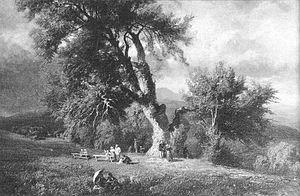
Normafa est un vaste espace boisé de Budapest, situé sur les hauteurs du 12ᵉ arrondissement, à proximité du János-hegy et du Sváb-hegy, à la frontière entre les quartiers de Svábhegy et de Budakeszierdő.